Palmer E. Pierce

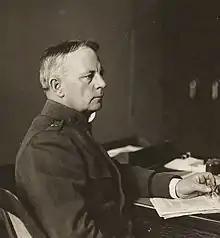
Brig. Gen. Pierce in March 1918

In 1917, Pierce became an aide to United States Secretary of War Newton D. Baker. On one occasion after the declaration of war, when Pierce appeared before the Senate Finance Committee to discuss how to spend the three billion dollars requested to send to the War Department, he declared: "Clothing, cots, camps, food, pay … And we may have to have an army in France!". "Good Lord!" said Virginian Senator Thomas S. Martin. "You're not going to send soldiers over there, are you?" Pierce became the Director of Purchases for the War Industries Board after its establishment in 1917.